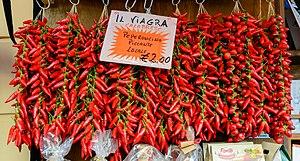
Chili (Capsicum), en Italie. Avec marqué Il Viagra Calabrese."